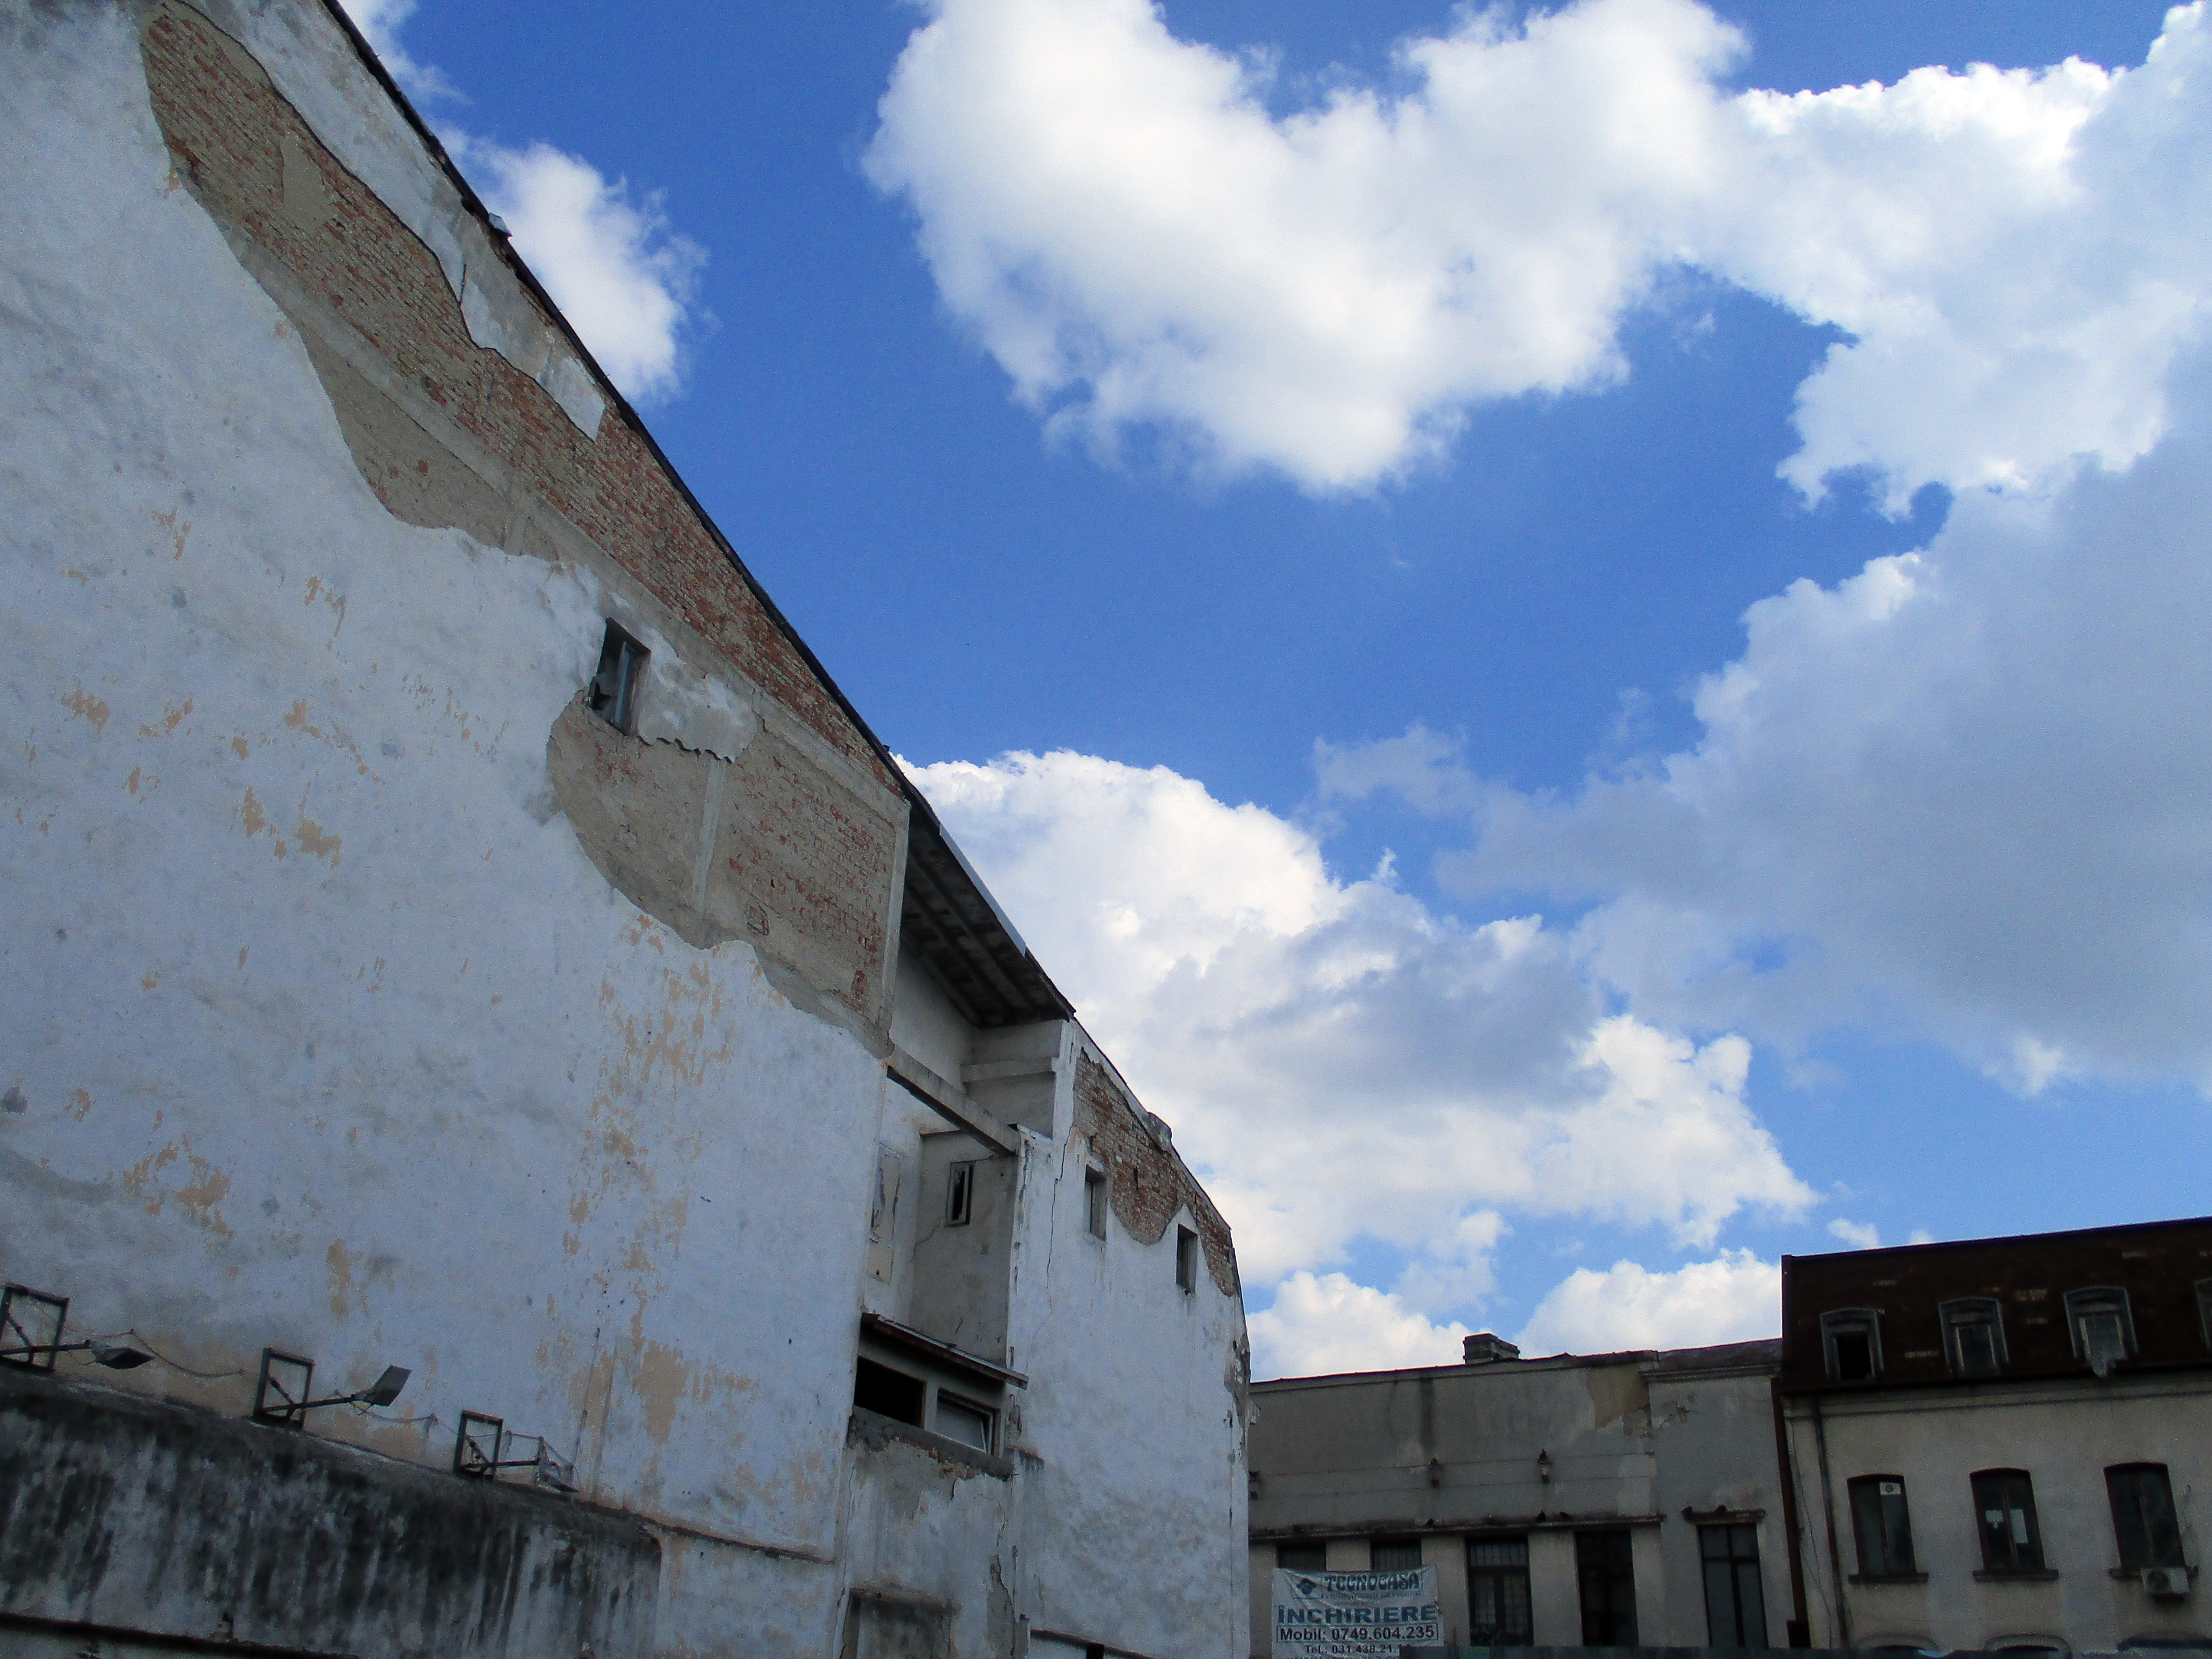
street, clouds, sky, roofs, building, summer, blue, daytime, wall, architecture, cloud, facade, neighbourhood, meteorological phenomenon, window, house, world, concrete, city